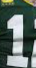
Number: 1